Walls of Pontevedra

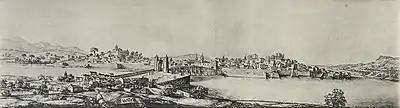
Pontevedra in 1669 in an illustration by Pier Maria Baldi

The demolition work was carried out between 1848 and 1886. The demolition of the walls began with the Trabancas Gate (the passage between the Plaza de la Peregrina and the Plaza de la Herrería), followed by the Santa Maria Gate in 1852 and the Galera Gate. Later, the St. Dominic's Gate was dismantled in 1854, sold to the Treasury and placed on the gate of the former St. Francis convent. The Bastida Tower, the Golden Tower and the fortifications of the Burgo Bridge were also demolished, as well as the Archbishops' Towers, which had been in ruins since the English attack on Homobod in 1719 and were finally demolished in 1873.